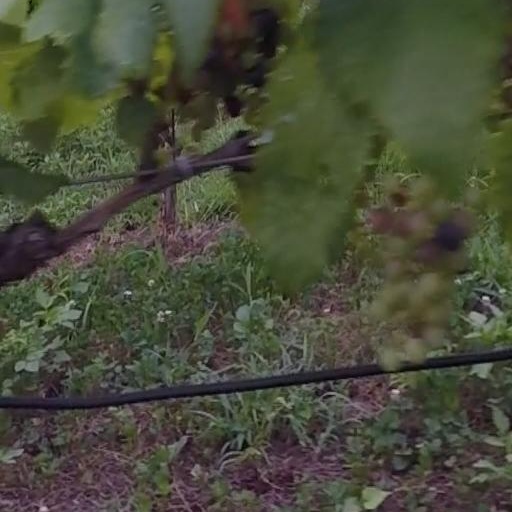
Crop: grape